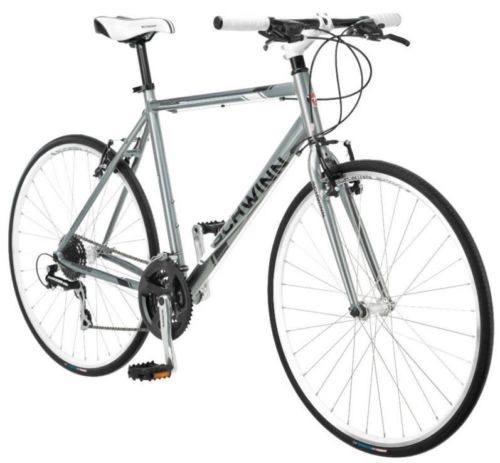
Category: bicycle